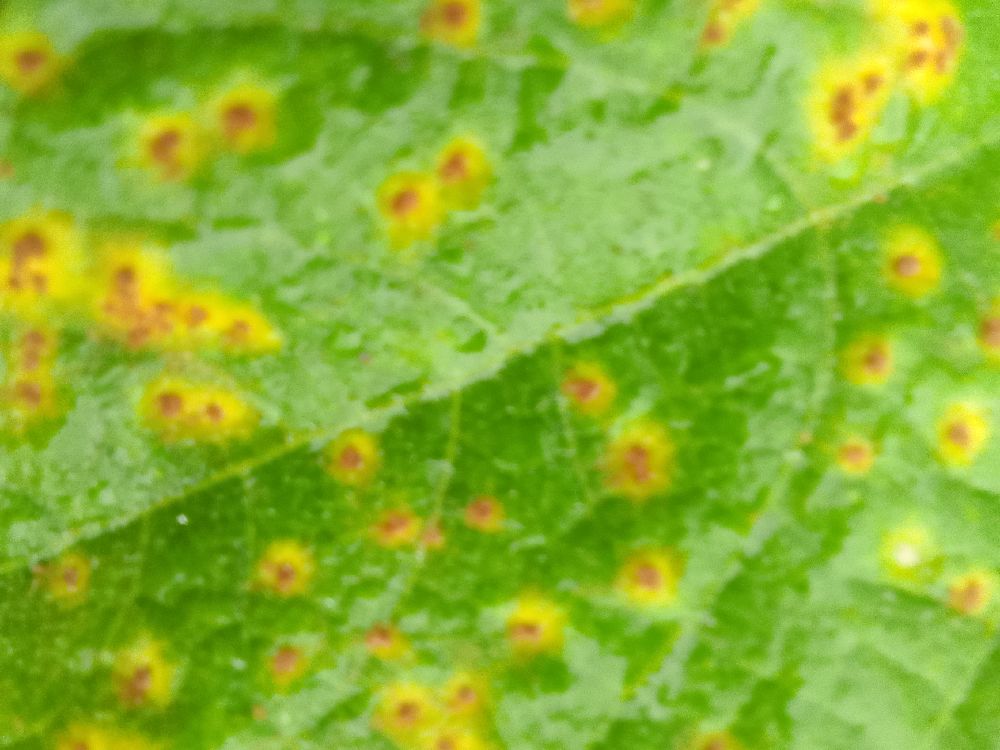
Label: rust